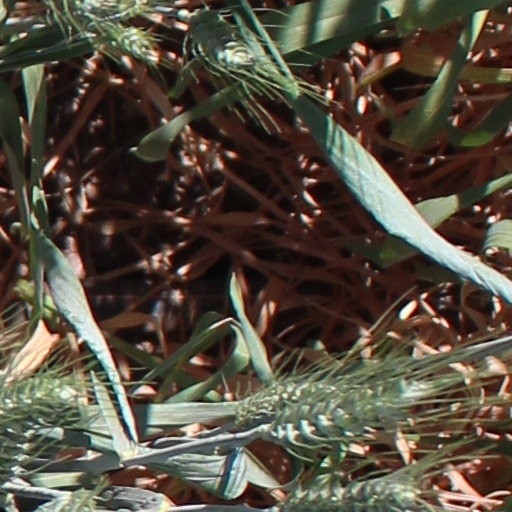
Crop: wheat